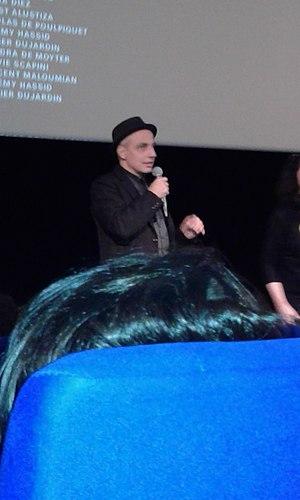
Le réalisateur Pablo Berger à l'avant-première de son film Abracadabra au cinéma Le Zola à Lyon le 20 mars 2018 Español: El realizador Pablo Berger en la pre-estreno de su película Abracadabra en el cine Le Zola en Lyon el 20 de marzo de 2018
Pablo Berger est scénariste, réalisateur et producteur espagnol, né à Bilbao en 1963.